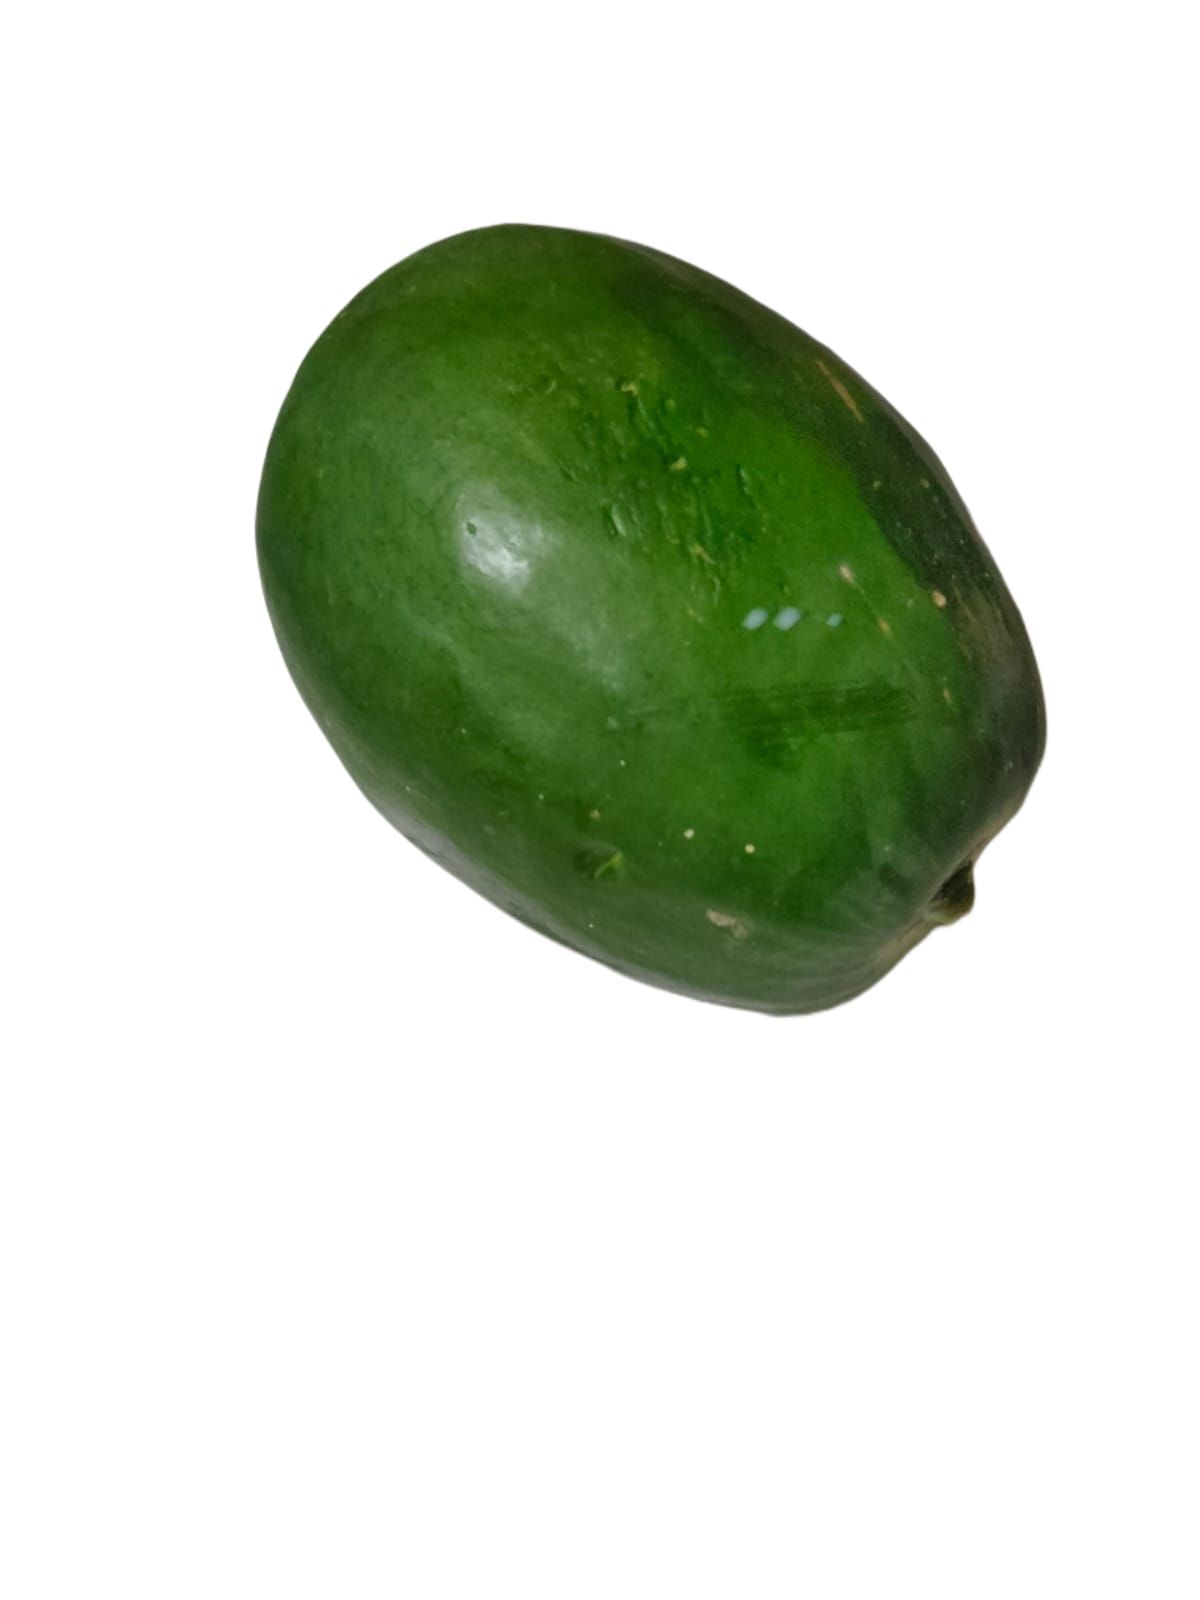
Label: Carica Papaya